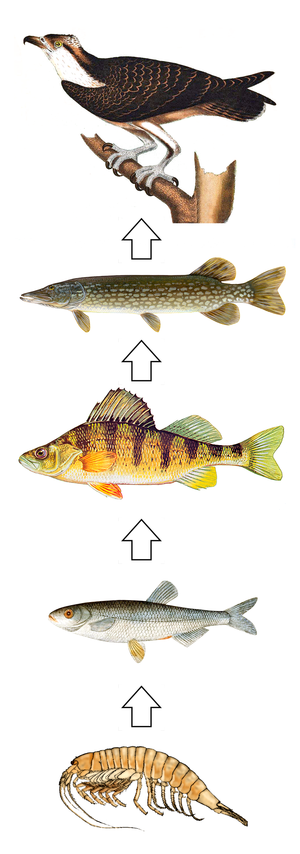
Un réseau trophique est un ensemble de chaînes alimentaires reliées entre elles au sein d'un écosystème et par lesquelles l'énergie et la biomasse circulent.